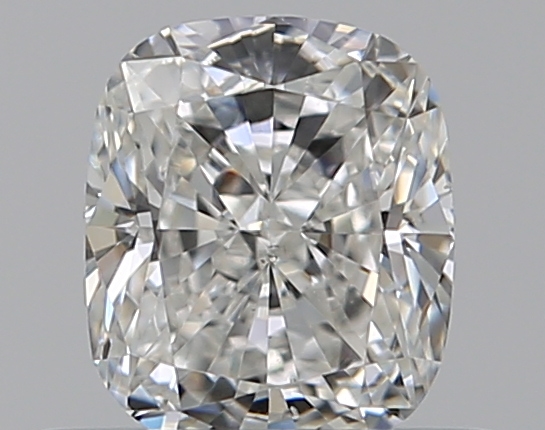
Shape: cushion
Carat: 0.53
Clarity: SI1
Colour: G
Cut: EX
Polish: EX
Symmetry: EX
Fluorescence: M
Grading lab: GIA
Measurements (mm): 4.99 x 4.22 x 2.94